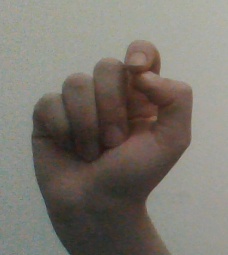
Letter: fa